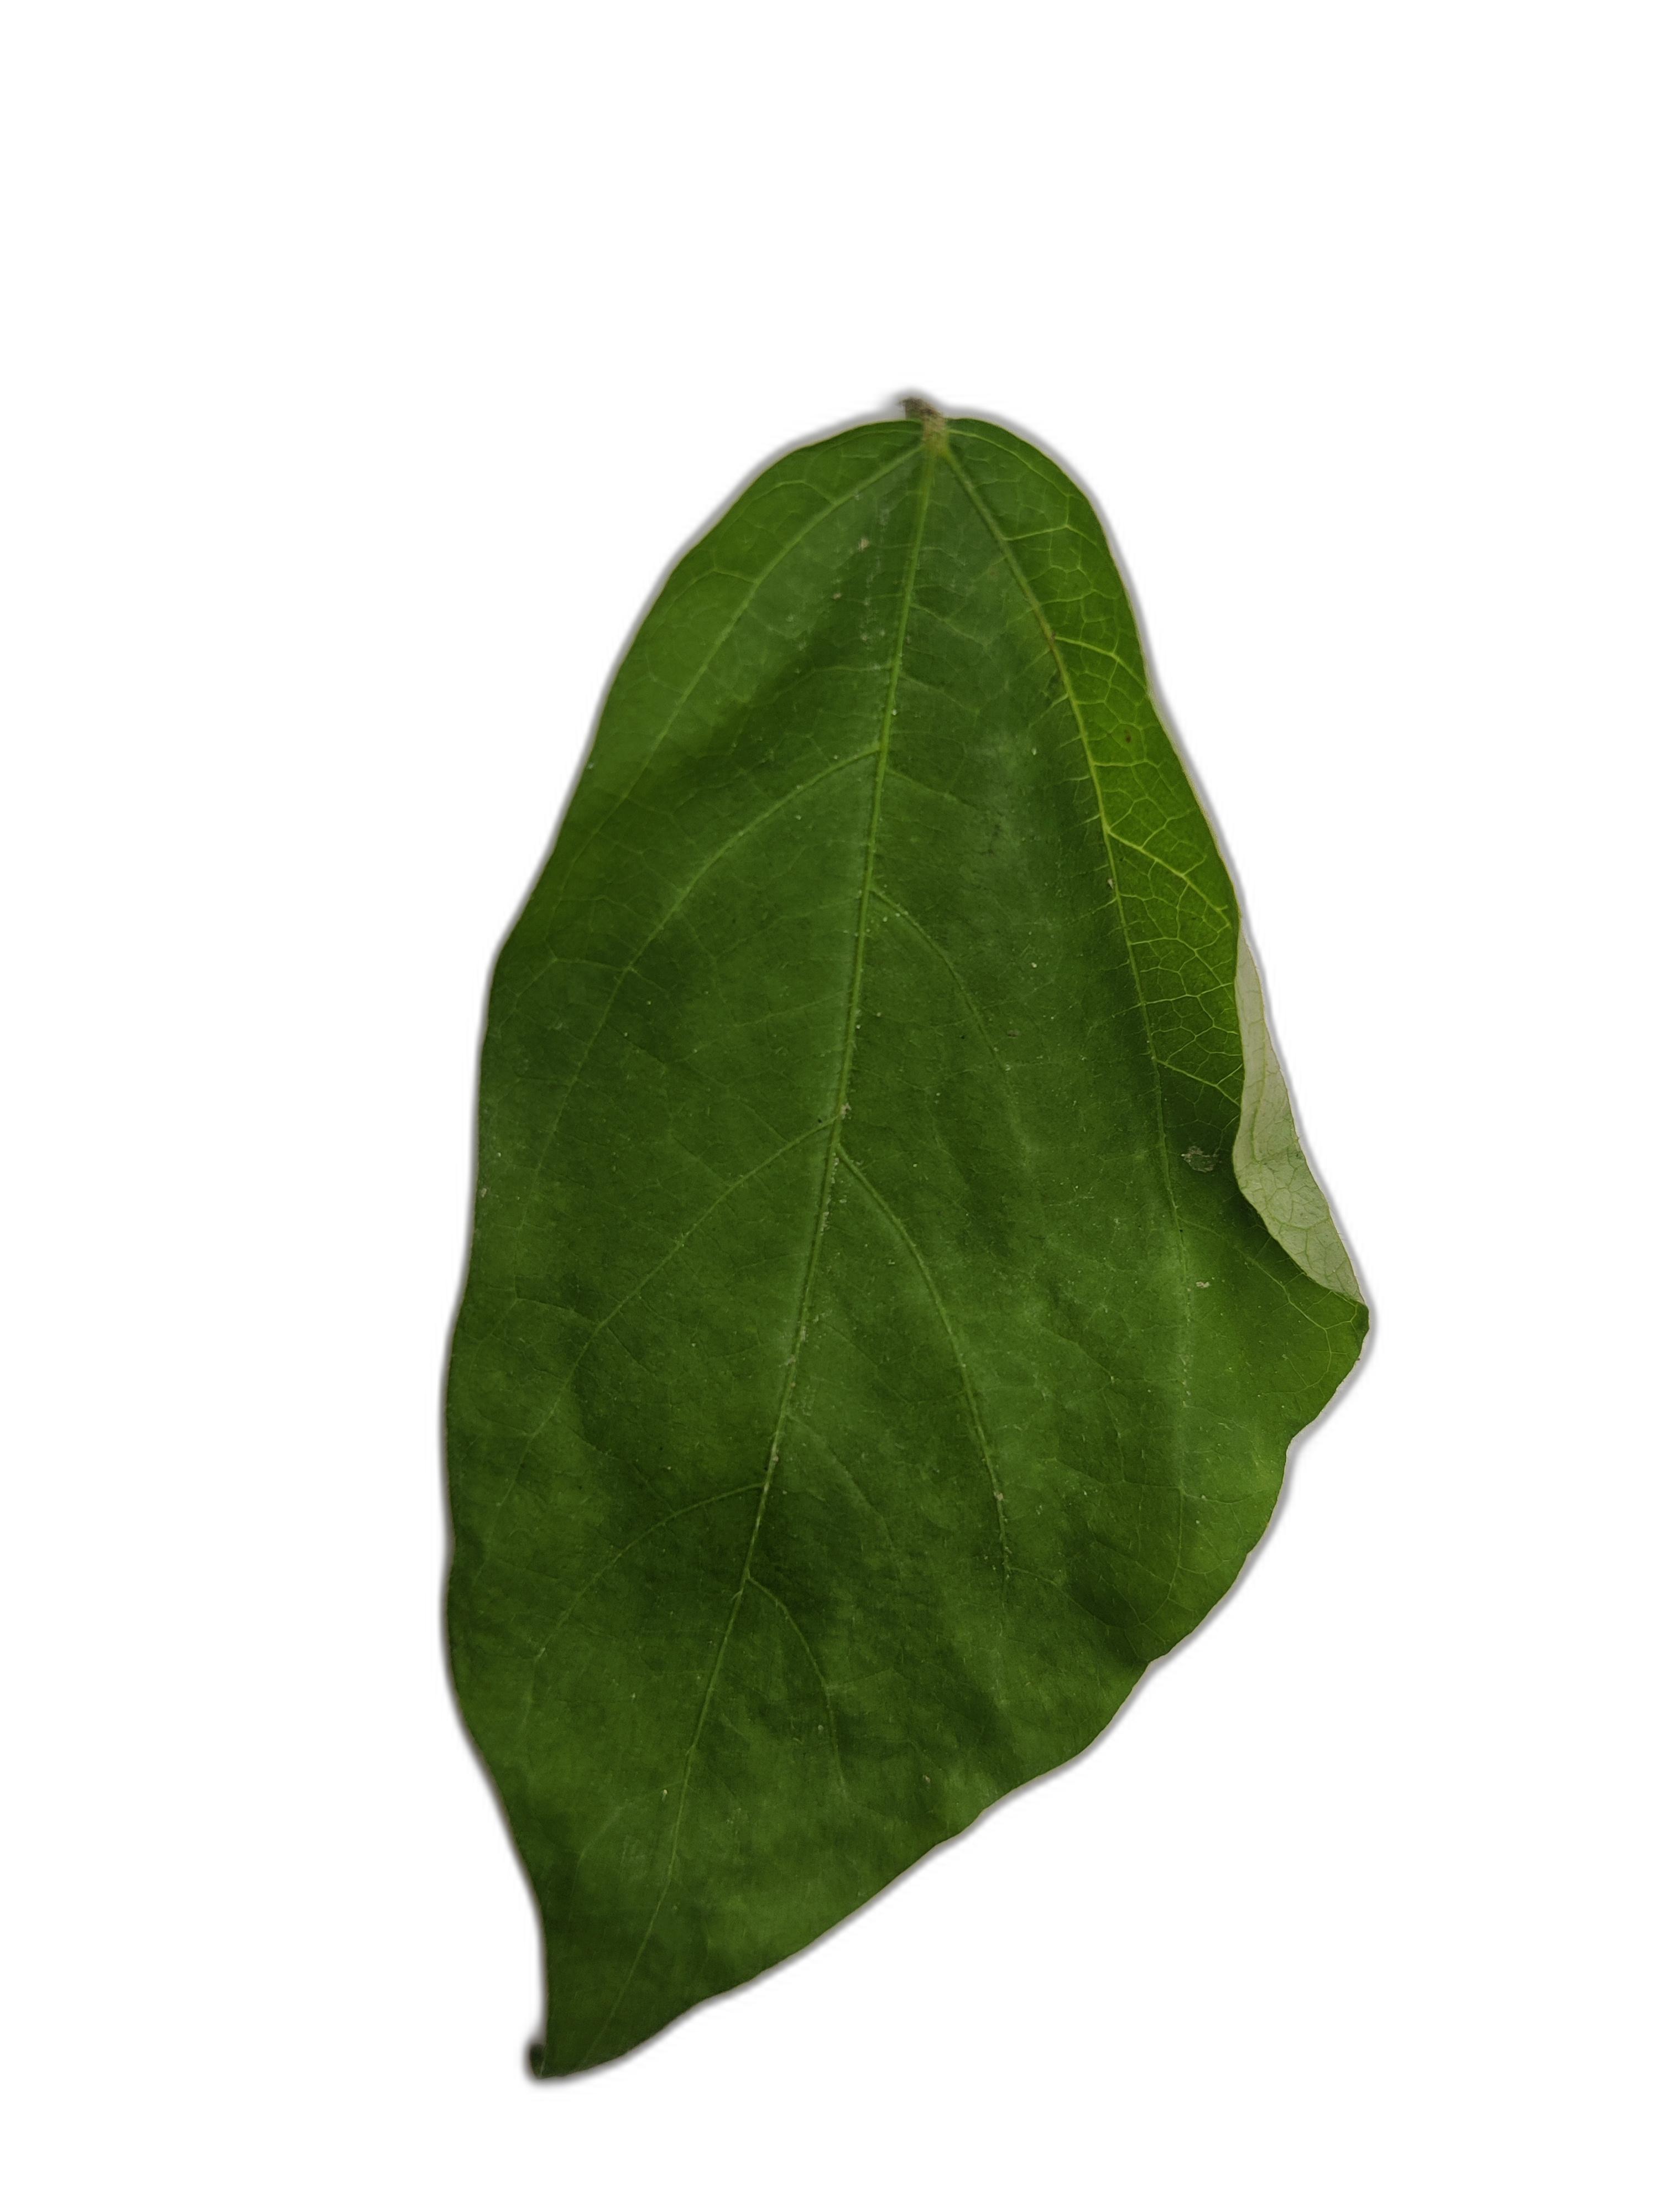
Label: Healthy